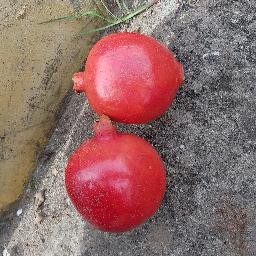
Fruit: Pomegranate
Quality: Good